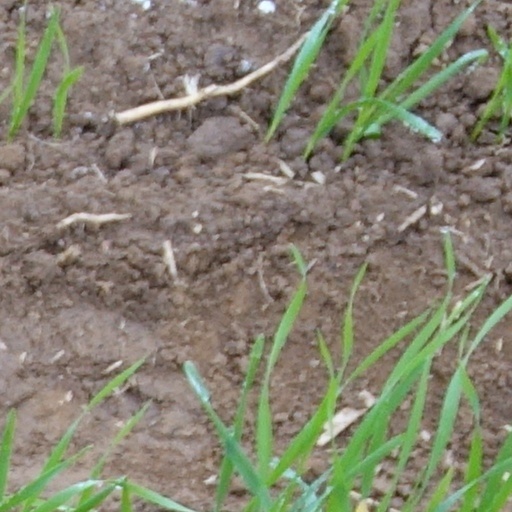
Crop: wheat